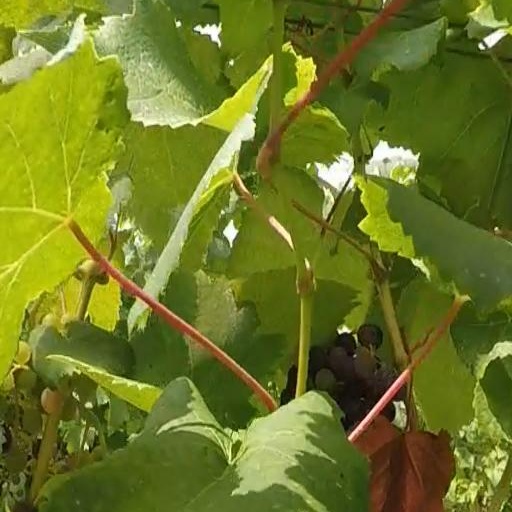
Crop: grape